Nassau Inter-County Express

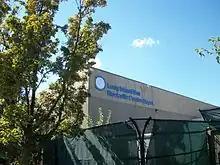
The Rockville Centre Bus Depot in September 2012. Note the MTA logo painted over.

Nassau Inter-County Express has two operating depots, one each for its fixed route and paratransit operations, as well as an additional depot that was closed in 2017.